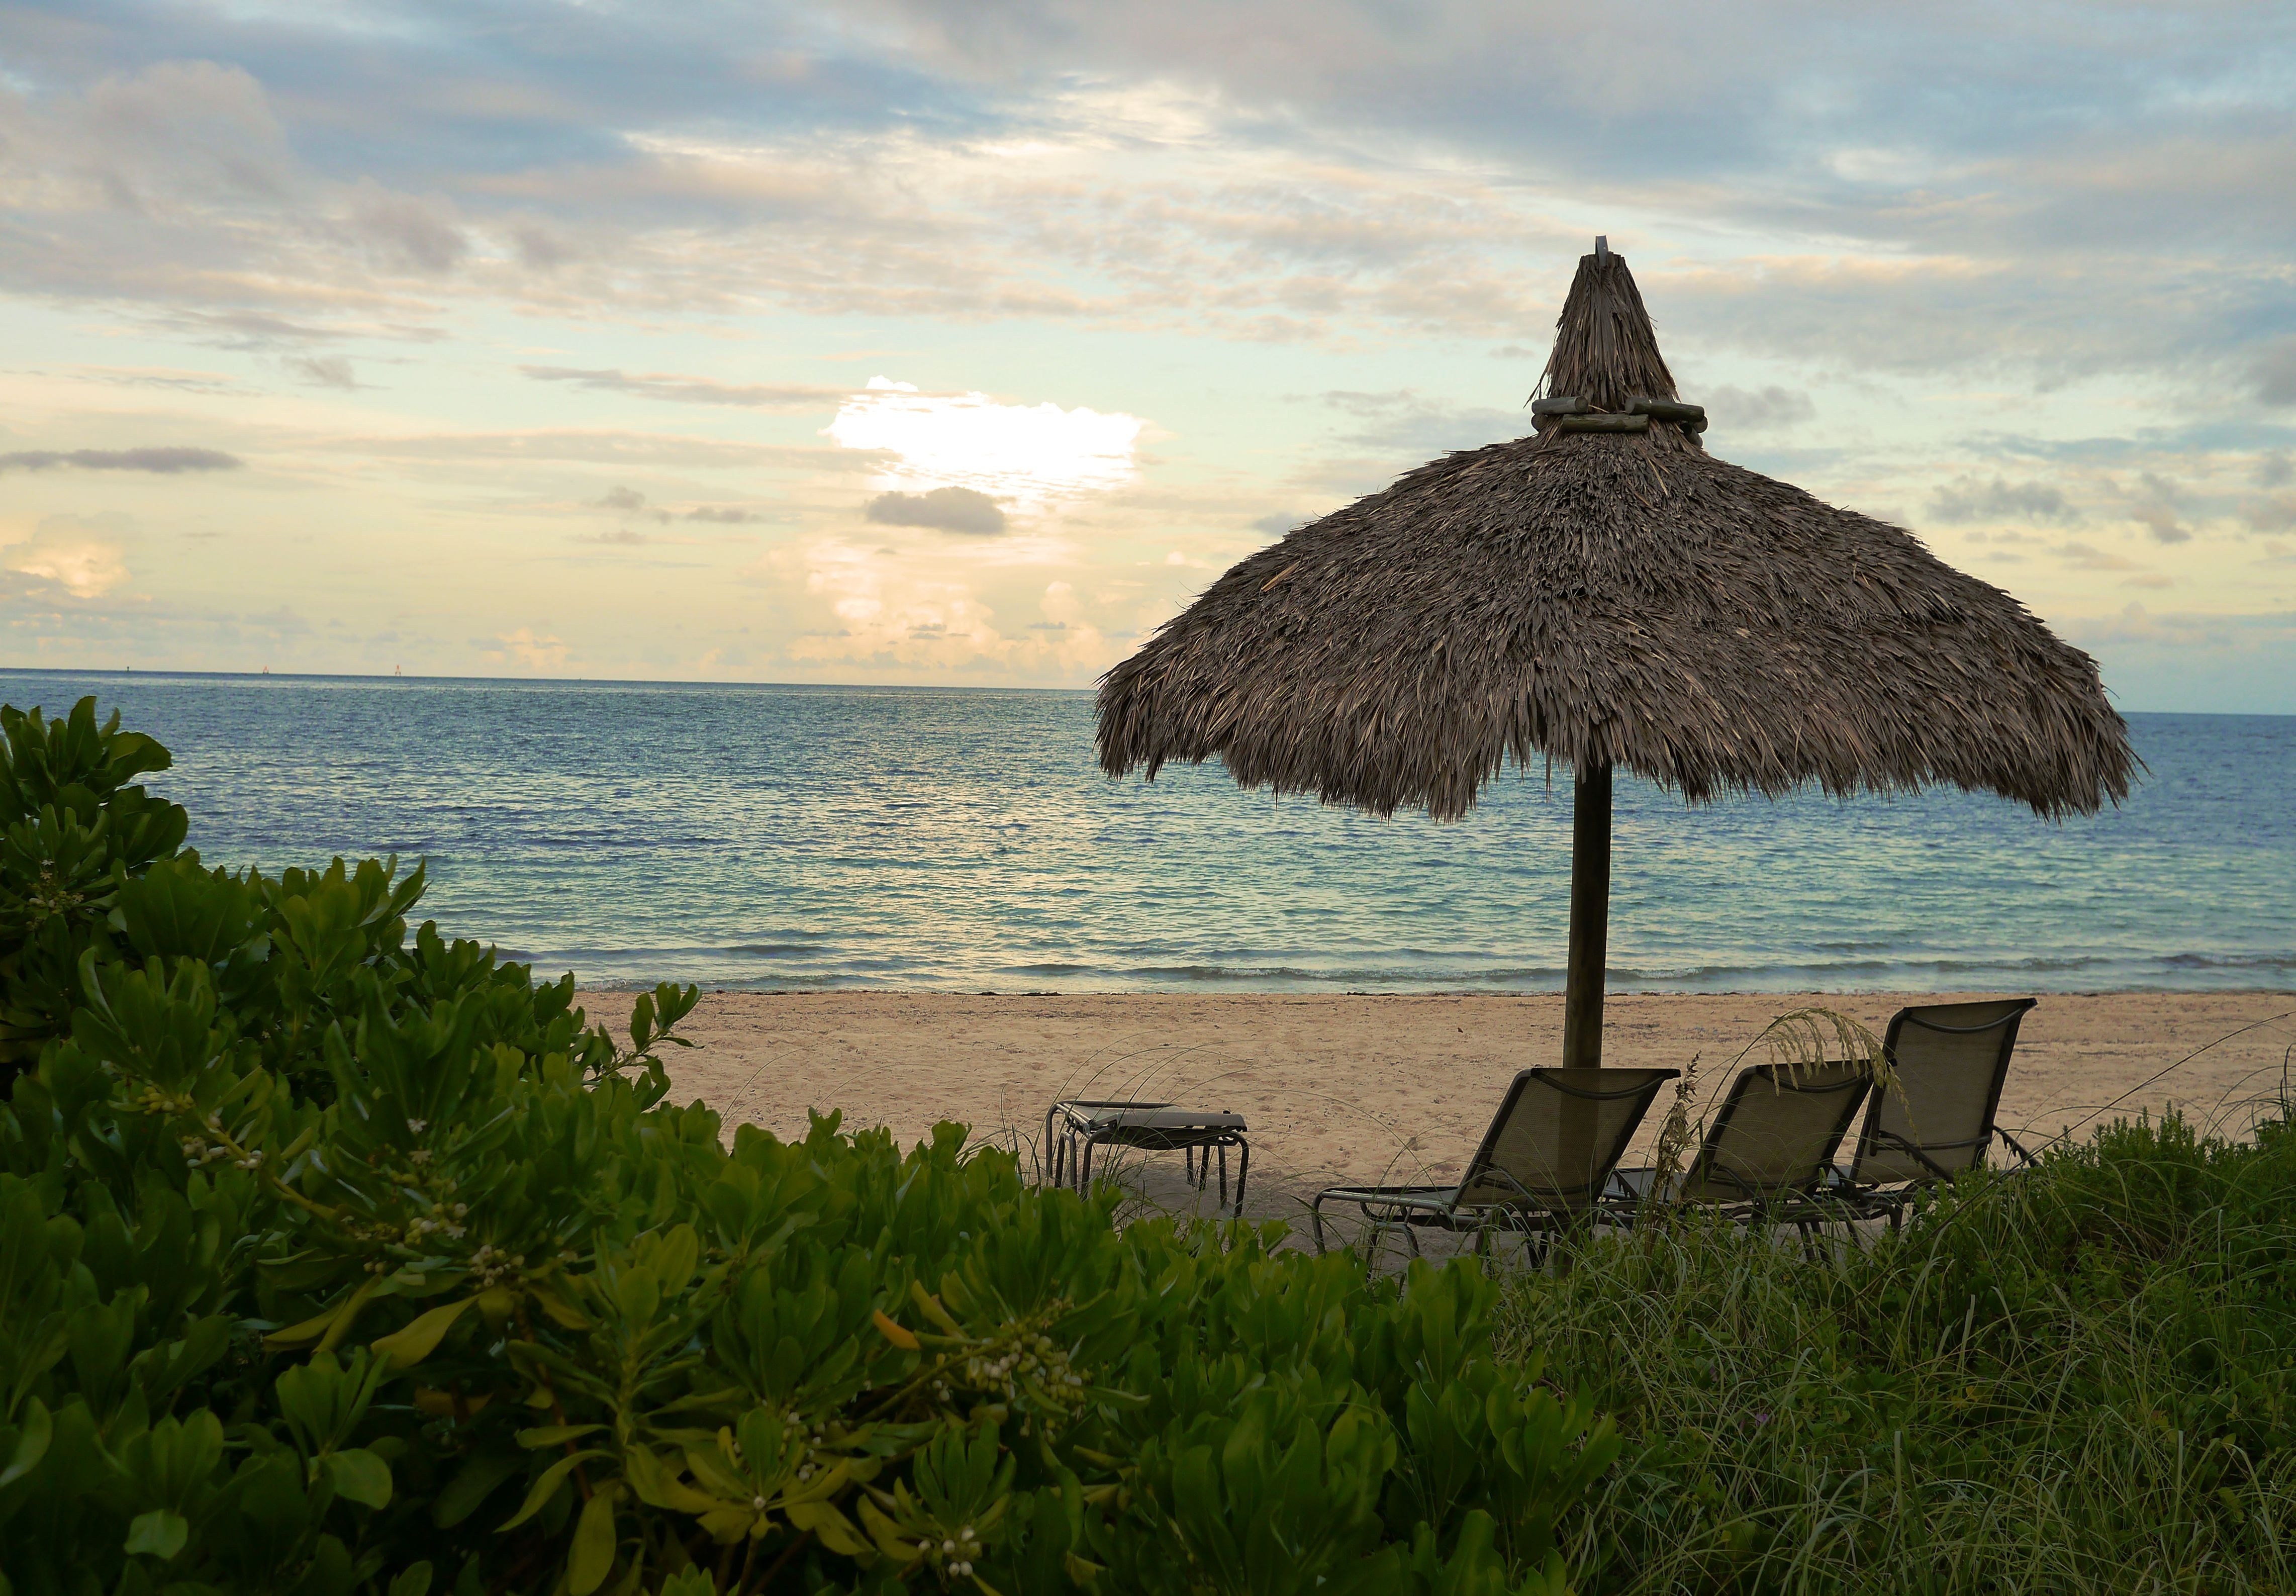
beach, sea, coast, tree, nature, sand, rock, ocean, horizon, cloud, sky, sunset, shore, vacation, tropical, bay, island, tourism, body of water, tropics, florida, cape, miami beach, arecales